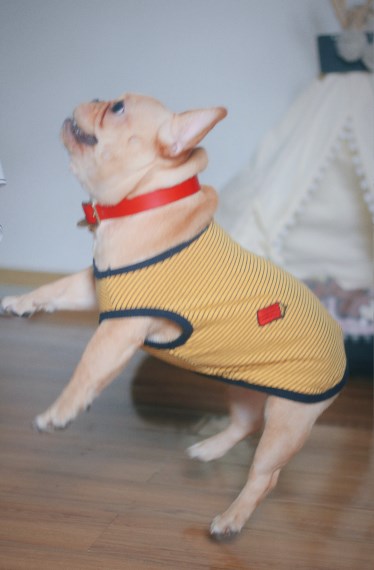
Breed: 1121-n000002-French_bulldog